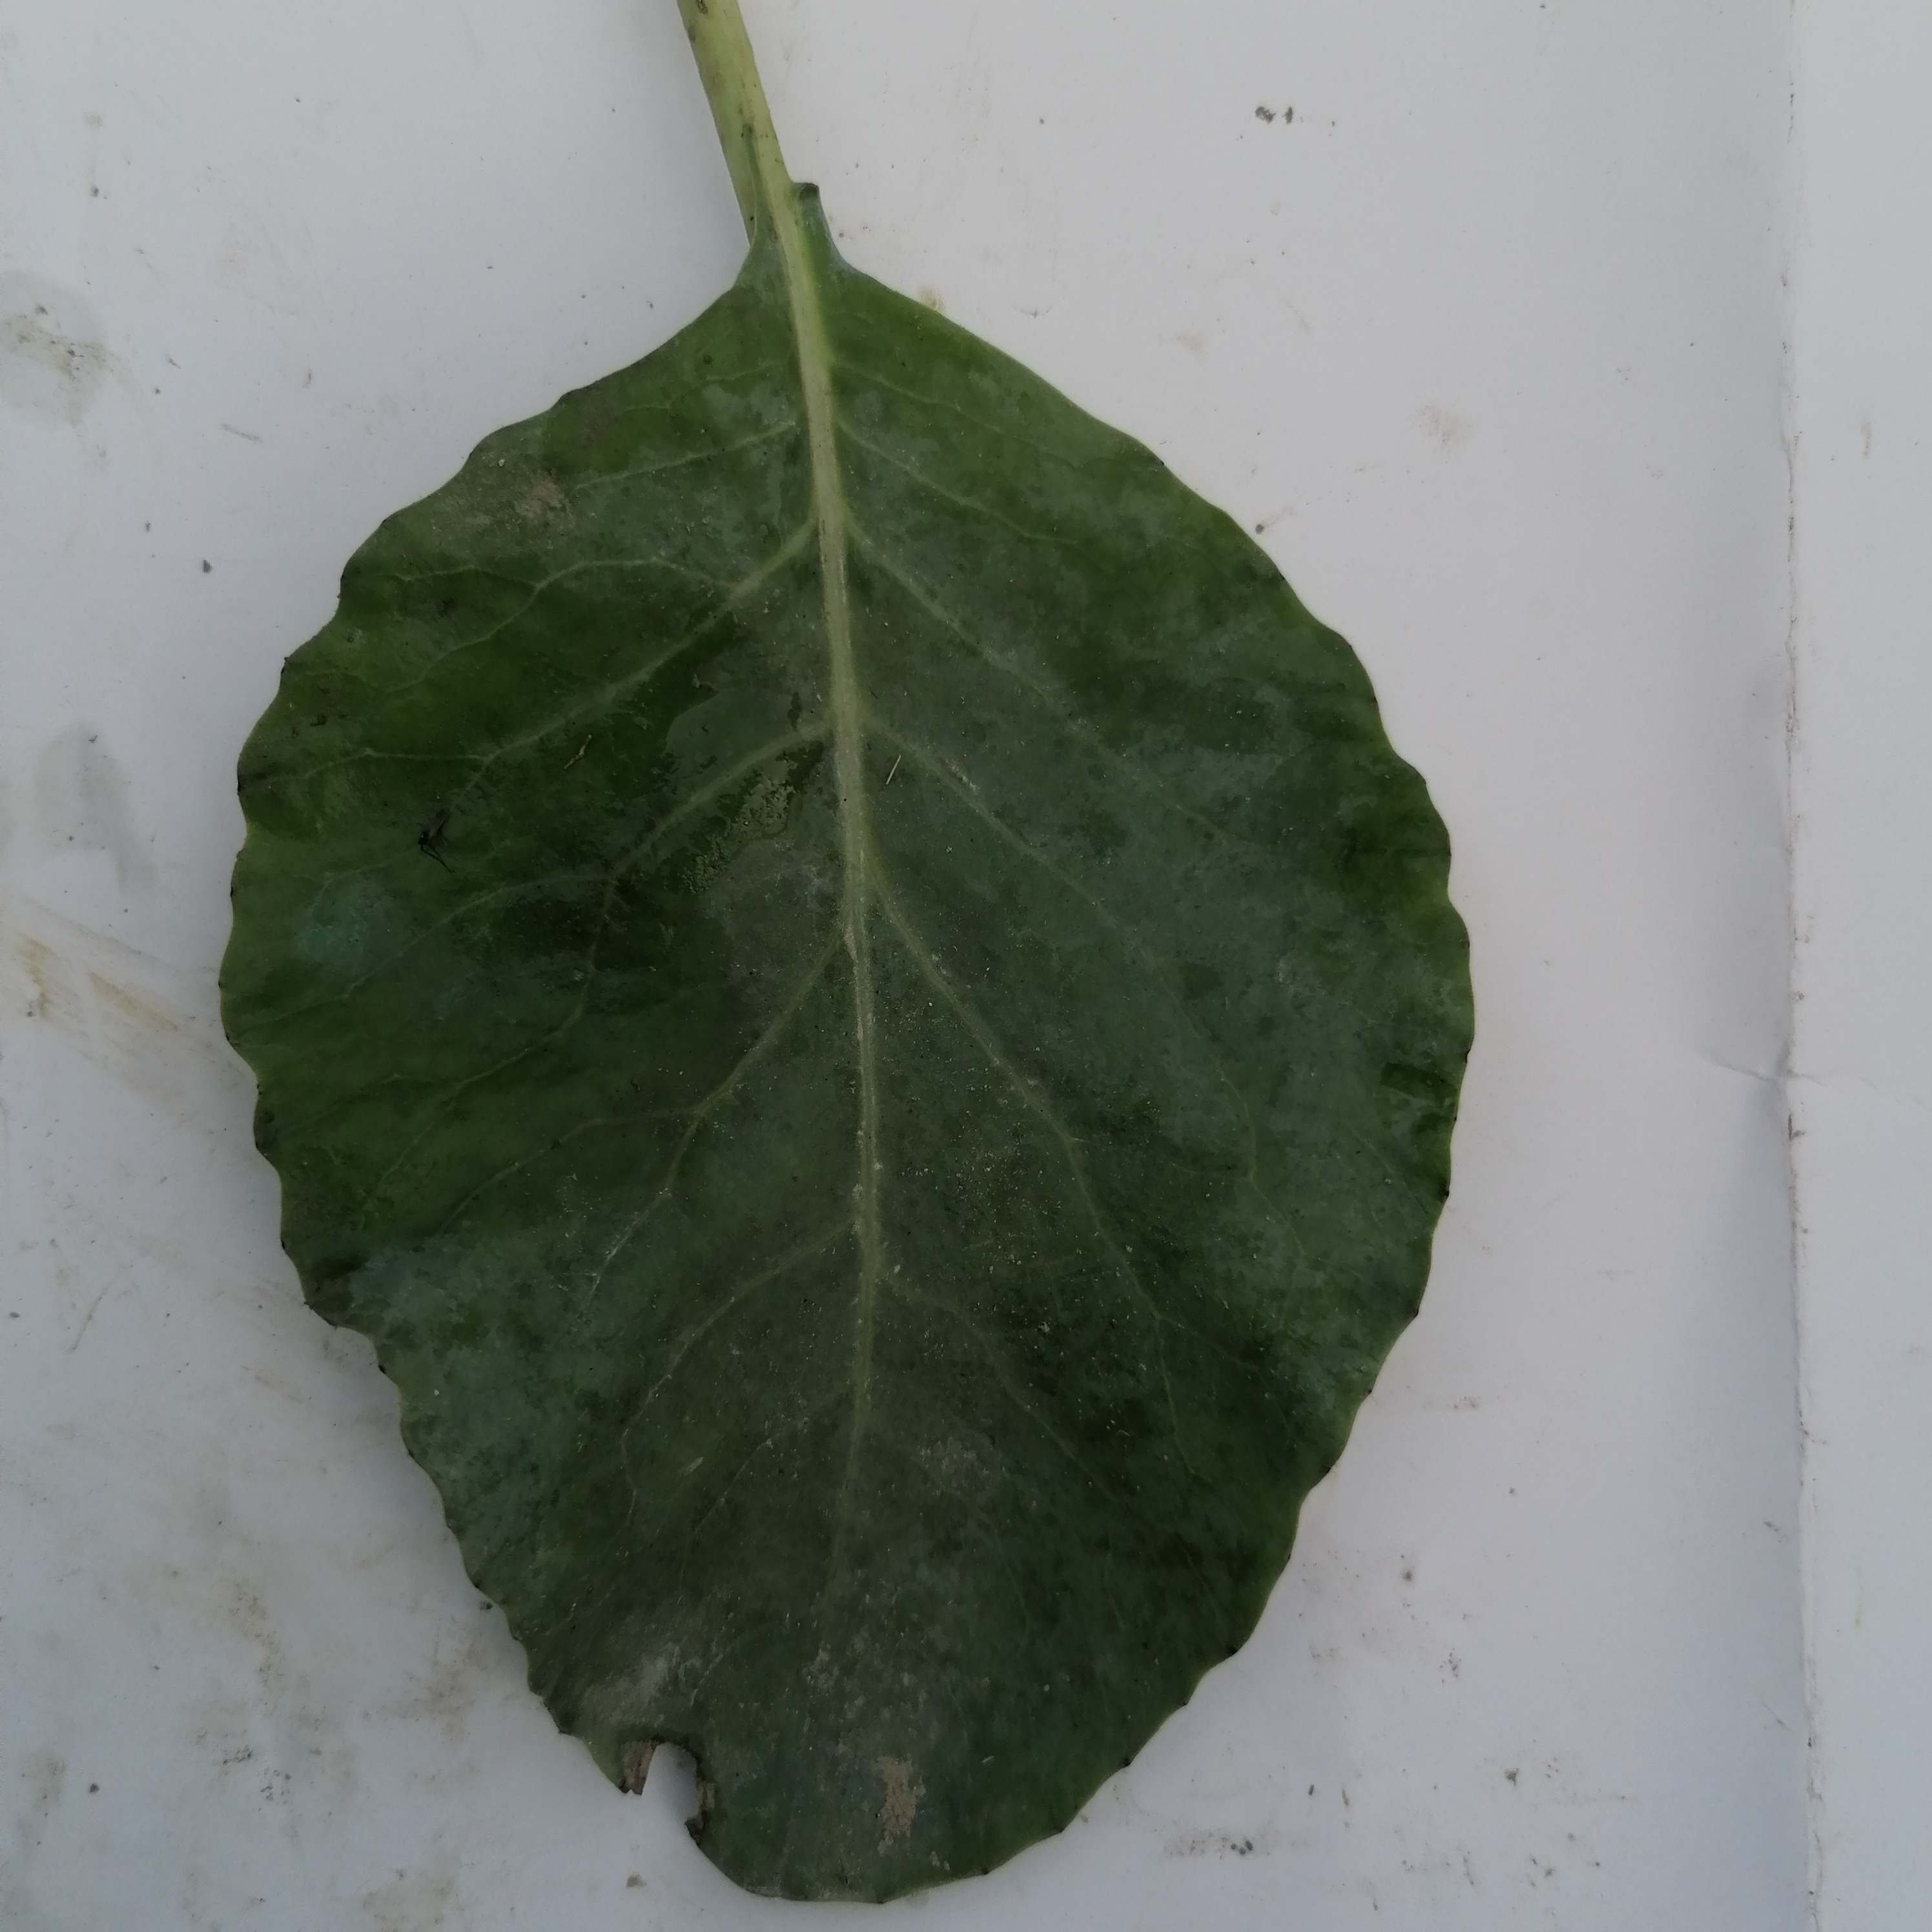
Label: Healthy